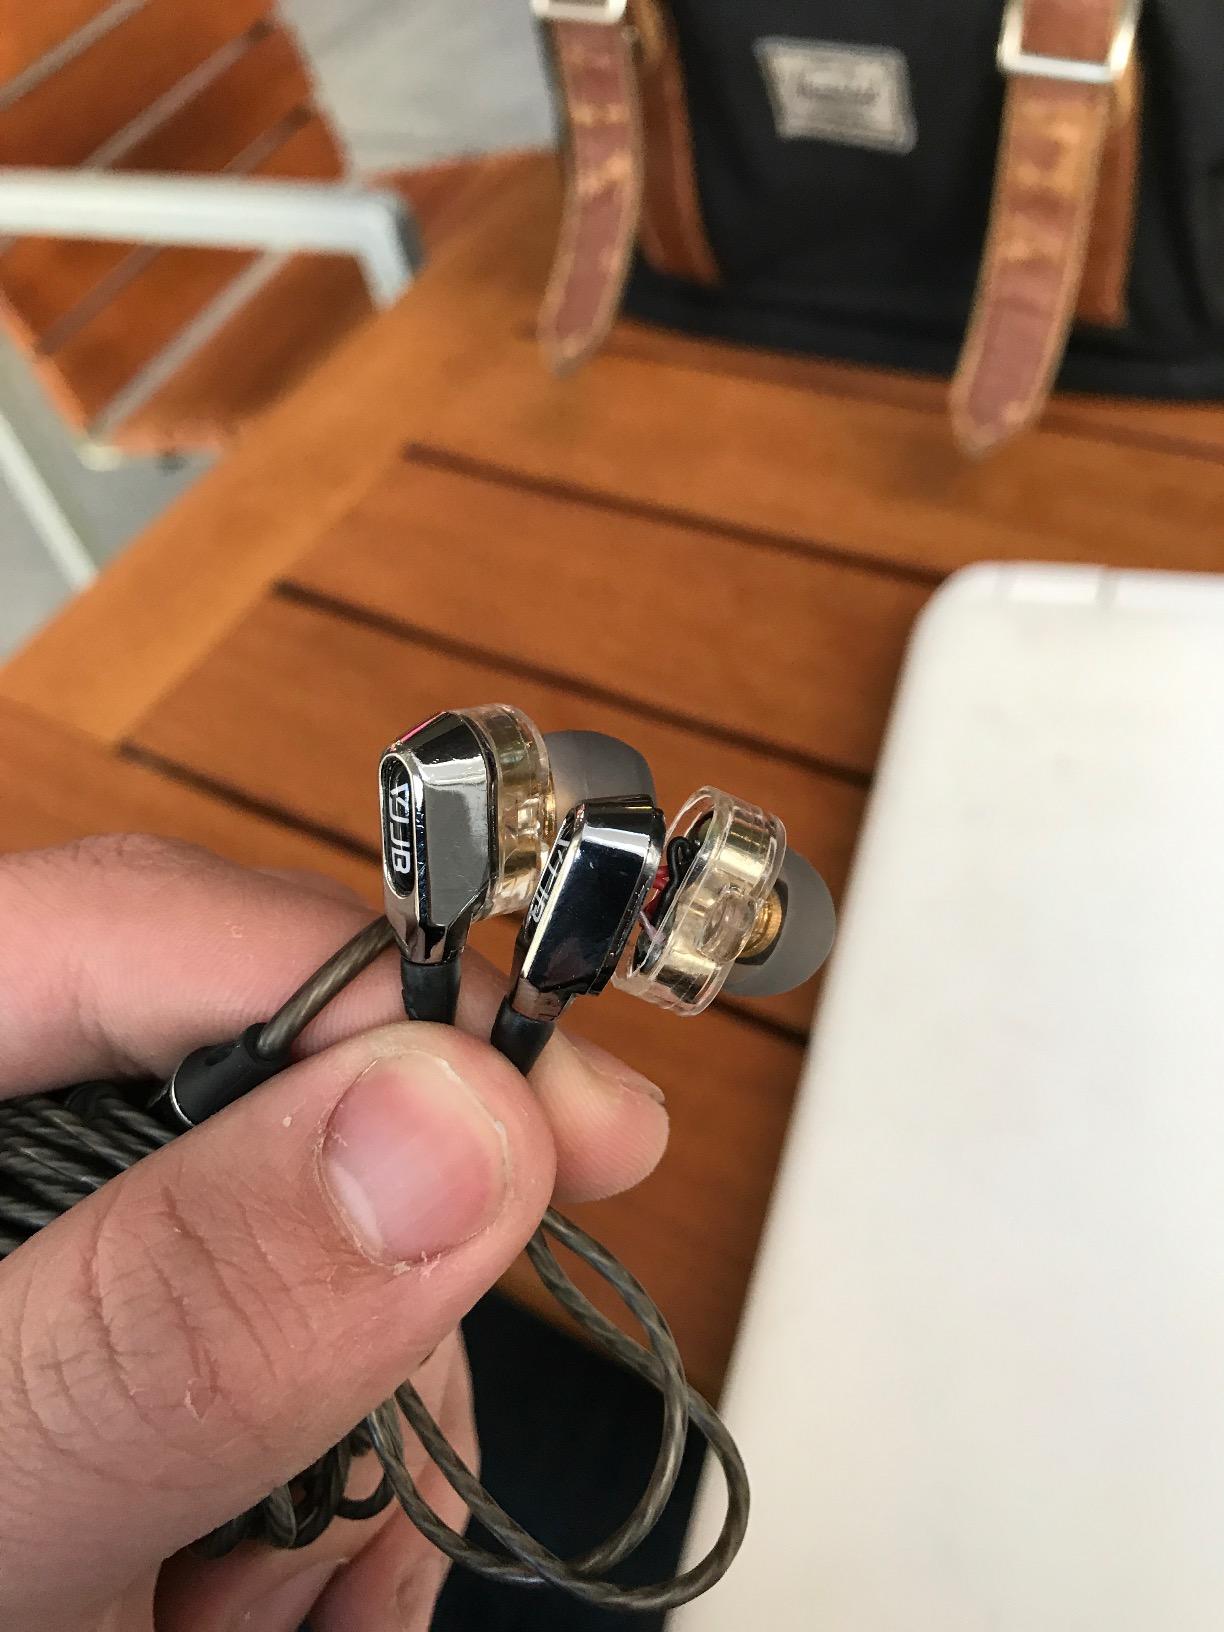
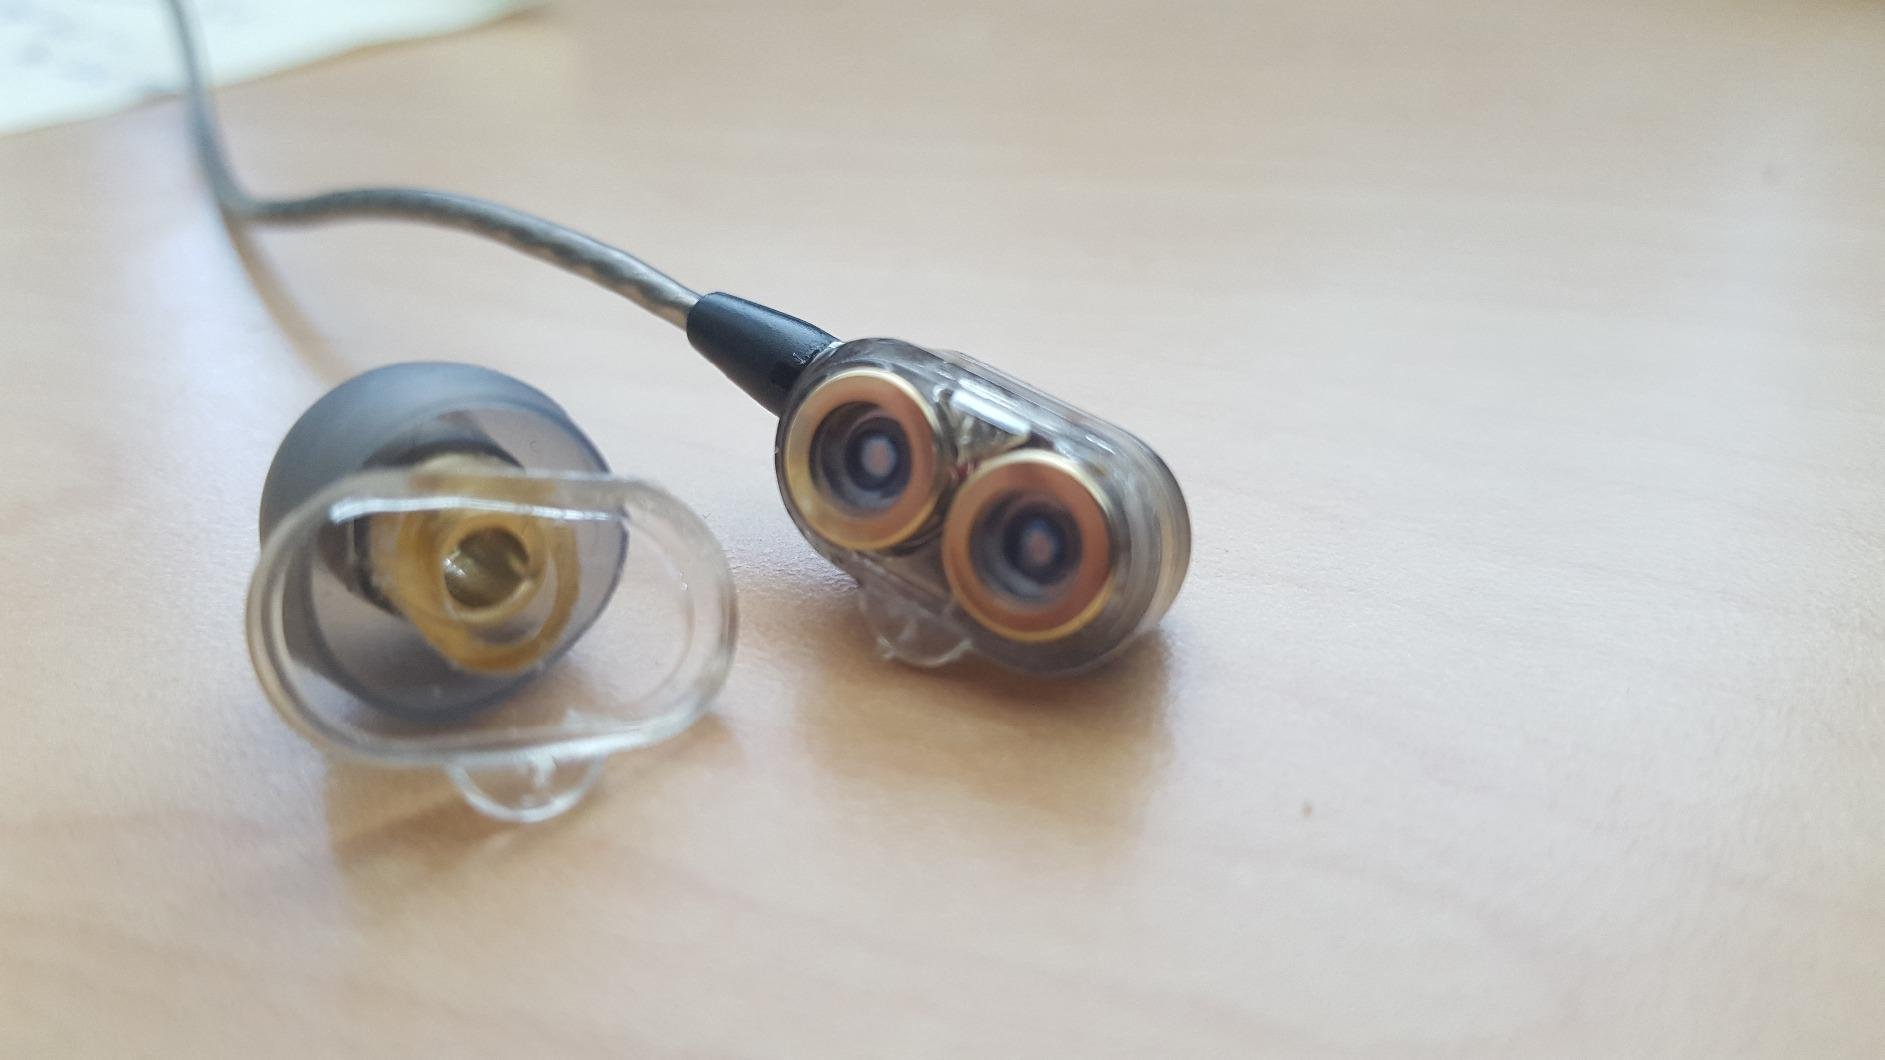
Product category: headphones
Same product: yes